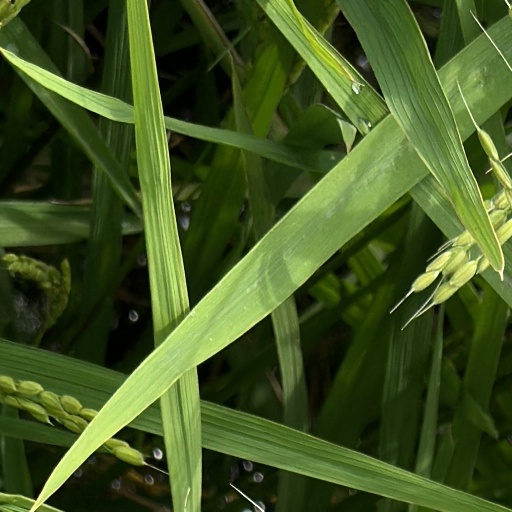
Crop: rice